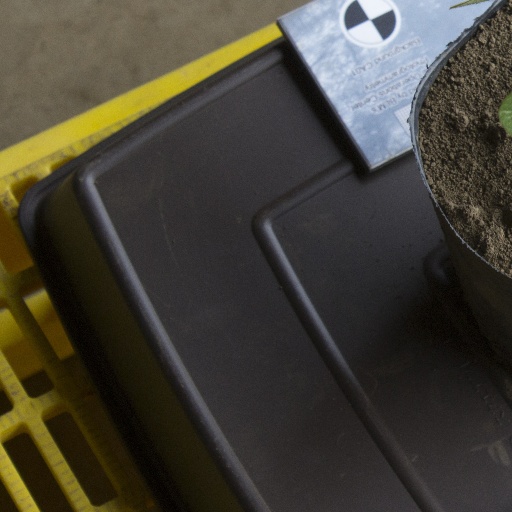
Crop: soybean